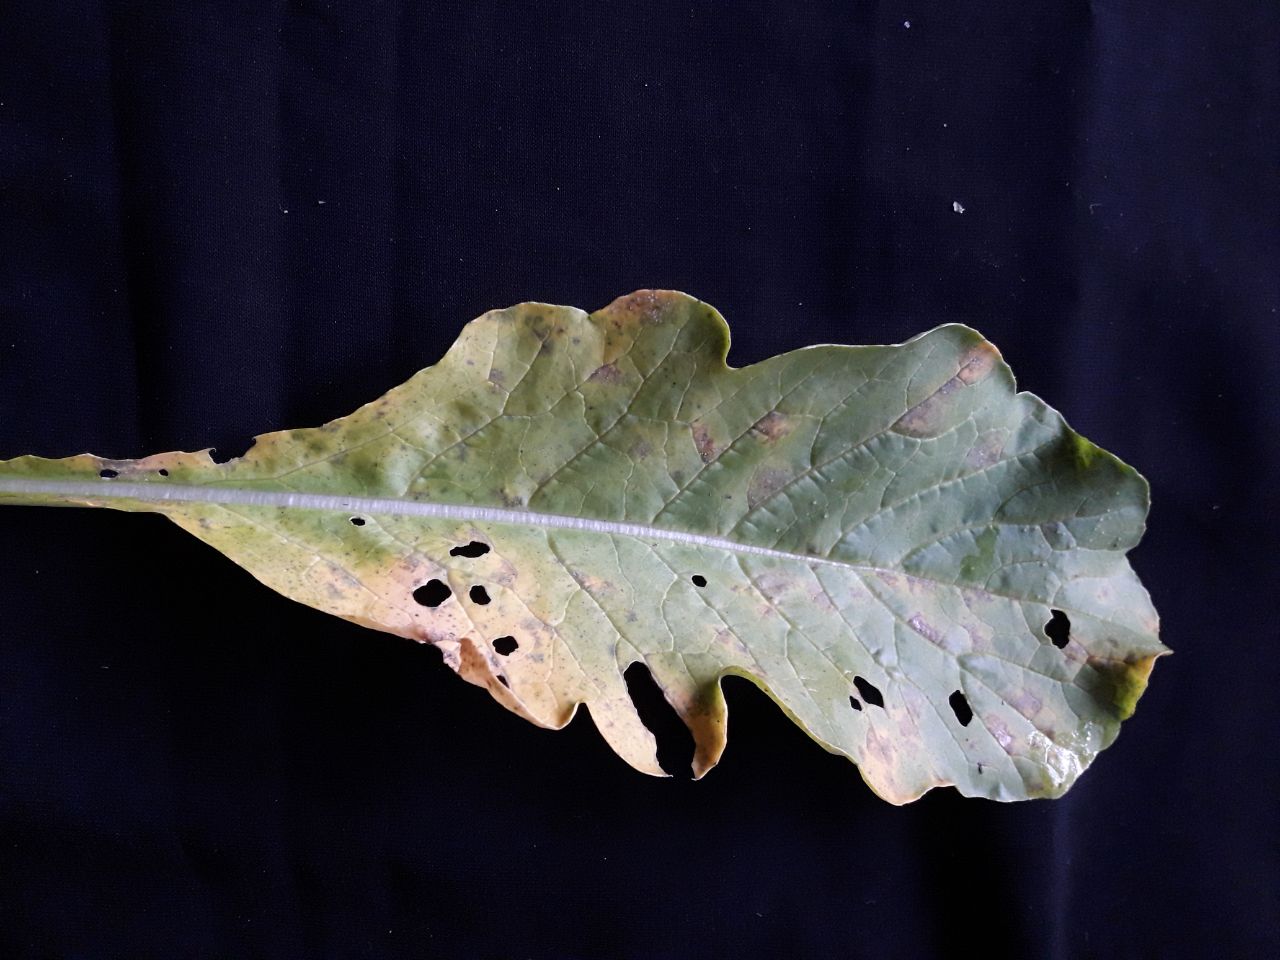
Label: flea beetle